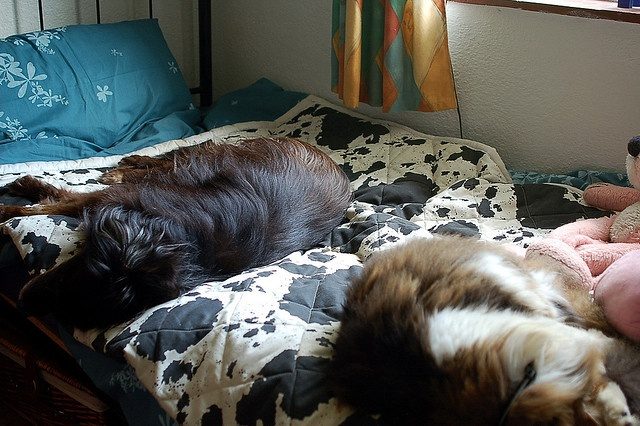
Two dogs laying on a bed with a patterned comforter.
an image of two dogs that are lying on the bed
two dogs sleep on a bed next to a stuffed animal.
Two dogs that are laying on a bed
A cat and a dog laying on a bed.